Ahmed Hossain

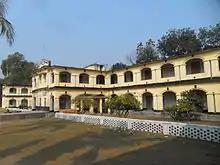
Mahimaganj Alia Kamil Madrasha built by Hossain in 1939

He ran in the Indian general election of 1946 as a Muslim League candidate and was re-elected as a member of the Bengal Legislative Assembly. He was given the ministerial post for the Agriculture, Forest and Fisheries department under the Chief Minister-ship of Huseyn Shaheed Suhrawardy. In 1947 Bengal was partitioned in the partition of Bengal along religious lines. The Muslim majority East Bengal joined with Pakistan. Khawaja Nazimuddin and Nurul Amin formed a Muslim government in Dhaka, East Pakistan. Hossain remained a Muslim League MLA.